Courtenot

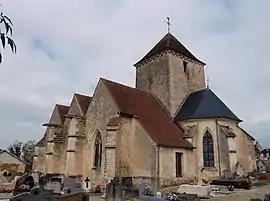
The church in Courtenot

Courtenot is a commune in the Aube department in north-central France.